Darya Klishina

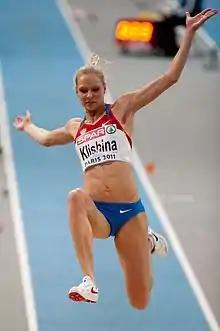
Klishina at the 2011 European Athletics Indoor Championships

Klishina achieved a jump of 7.03 metres on 26 June 2010, a Russian junior record, and the second best junior mark of all time. This jump was also the second best jump in the world that year, behind only her teammate Olga Kucherenko's mark of 7.13 metres. Despite her dominance in the long jump in 2010, Klishina did not compete at the 2010 World Junior Championships in Athletics. In 2013, she moved from Russia to the United States.